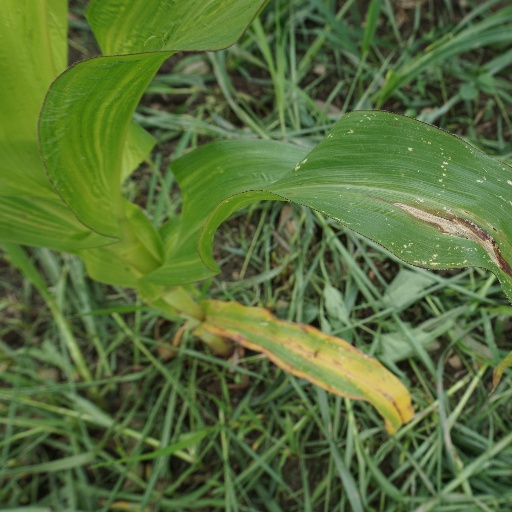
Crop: maize; corn